New Addington tram stop

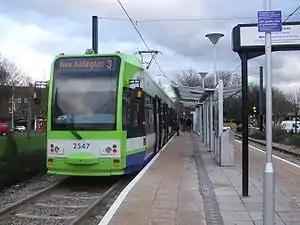
Tram 2547 terminating at New Addington

New Addington is a terminal tram stop serving the centre of New Addington, located in the London Borough of Croydon. The tram stop is served by London Trams, which connects New Addington with central Croydon.